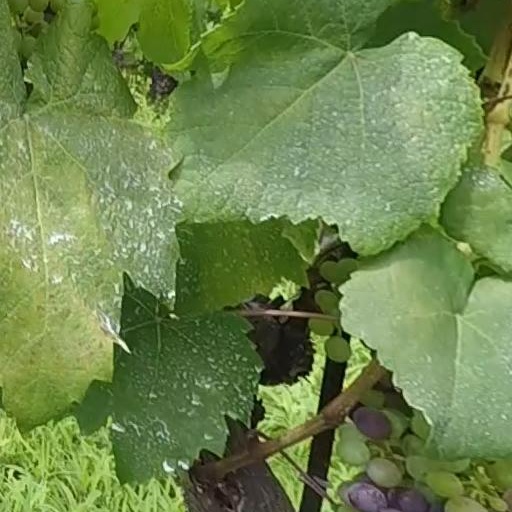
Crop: grape